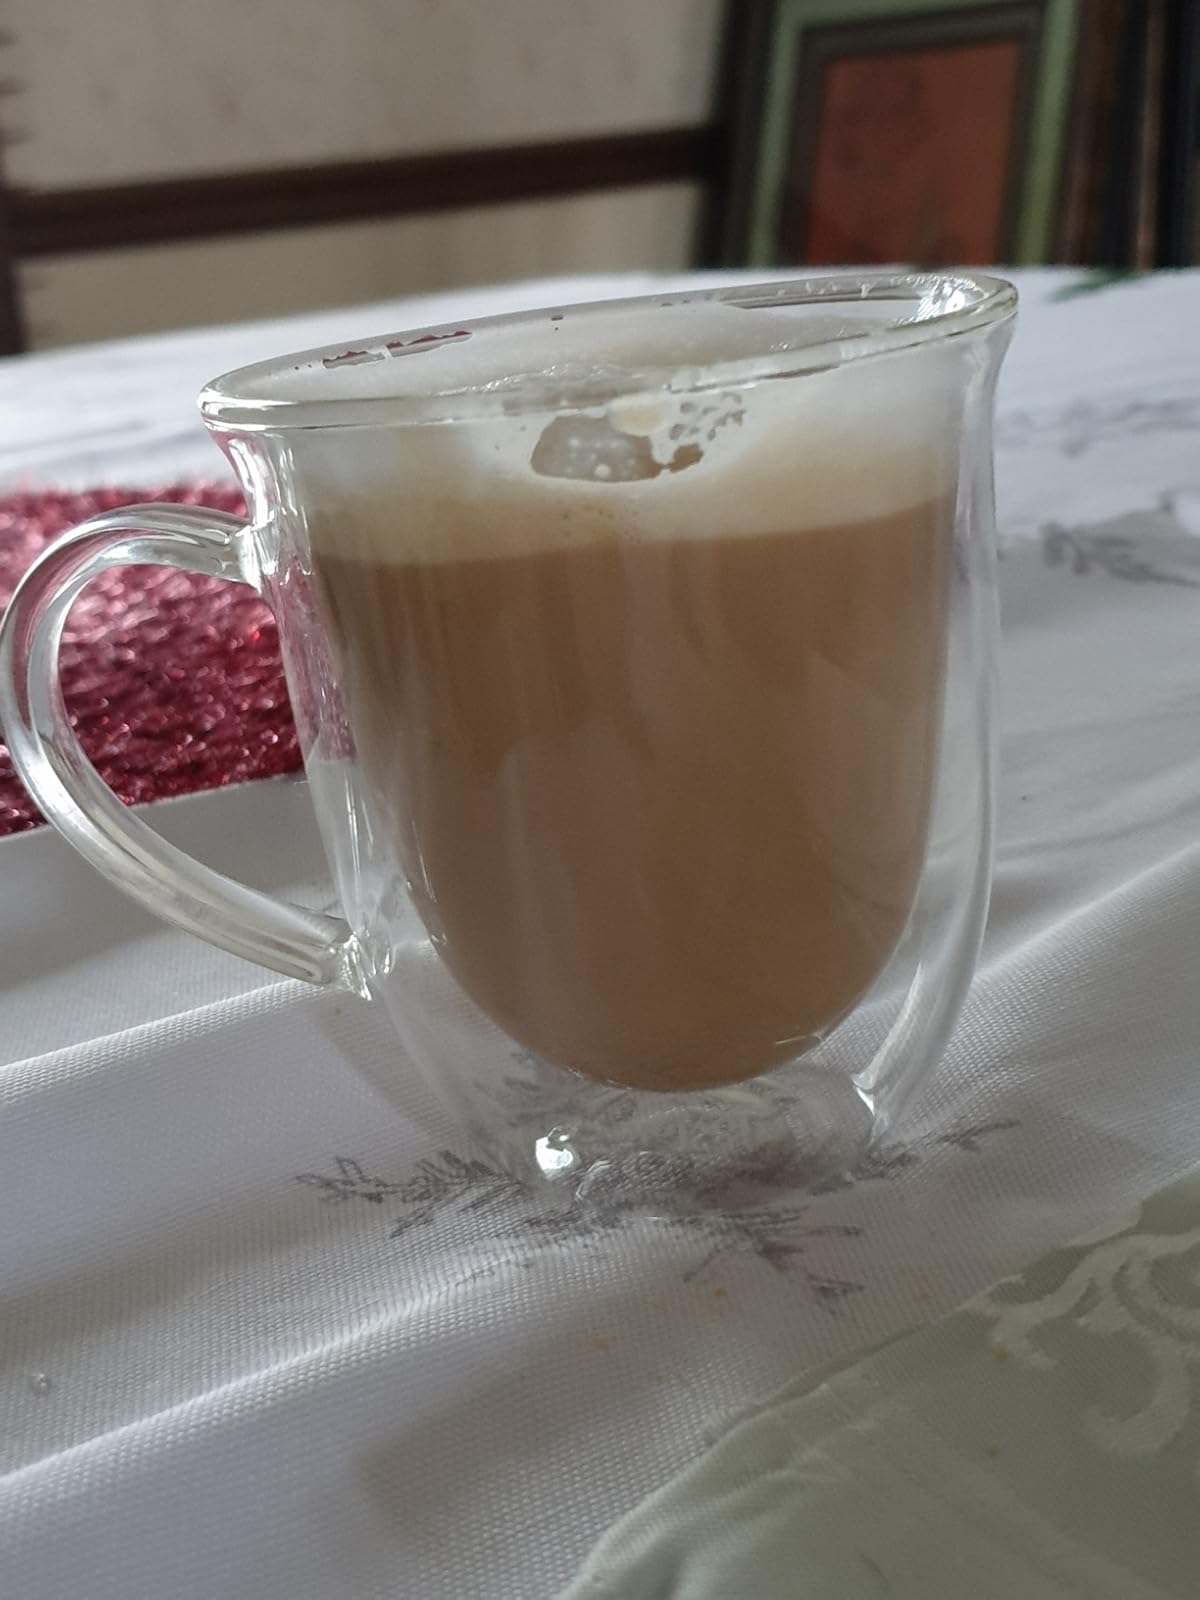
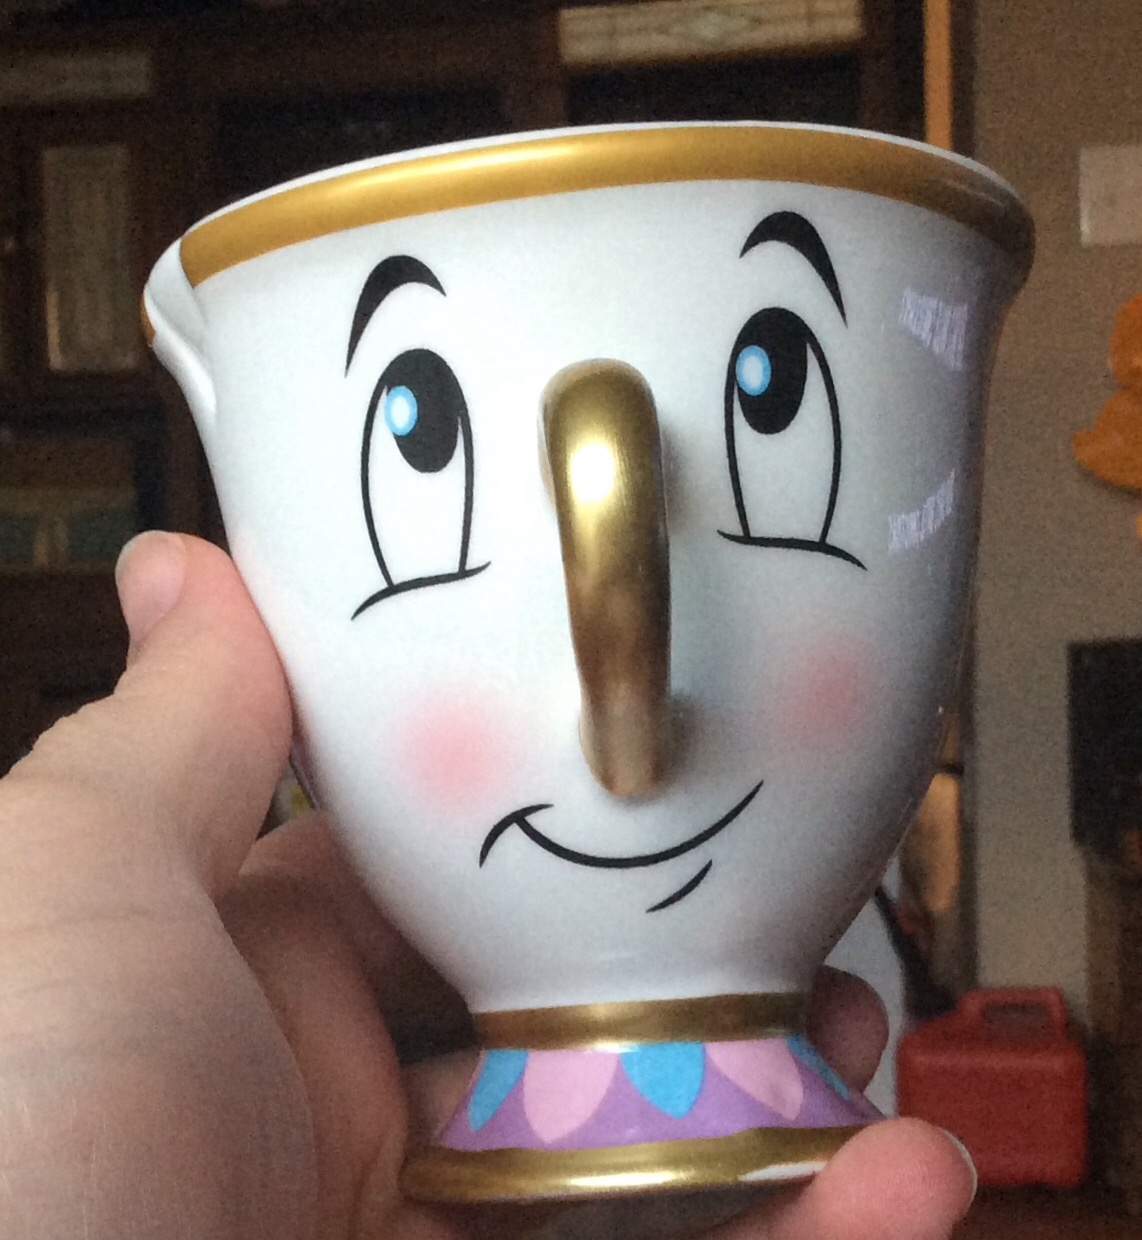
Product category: items_mug
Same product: no